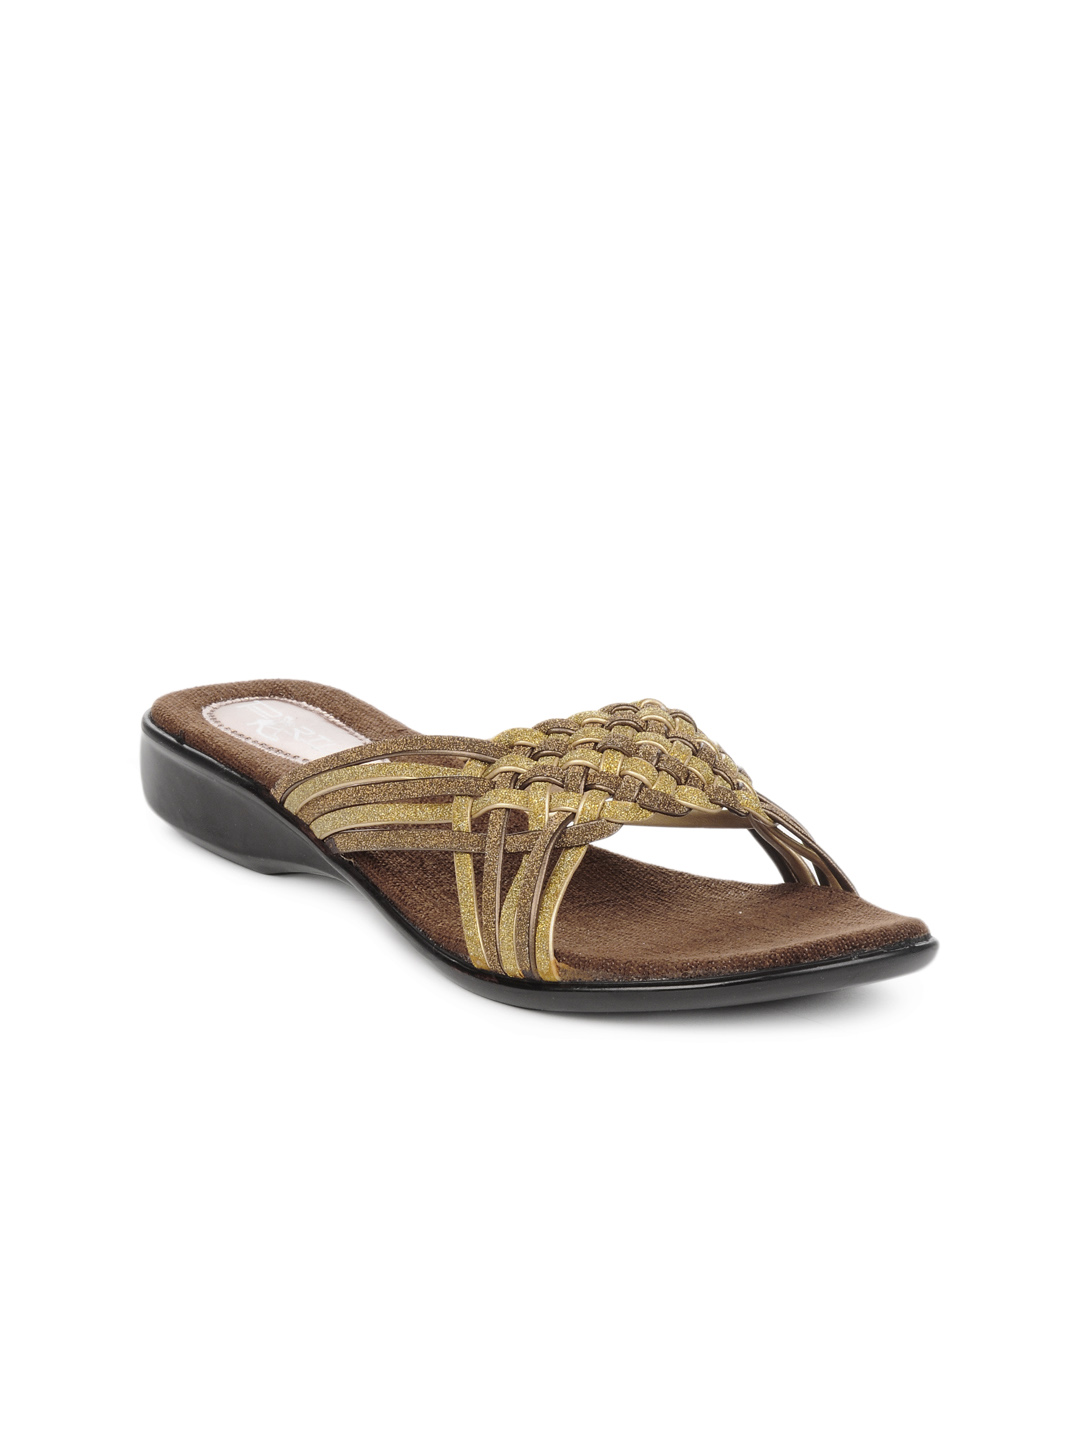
Portia Women Gold Flats
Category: Footwear / Shoes / Flats
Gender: Women
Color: Gold
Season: Winter 2012
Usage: Ethnic